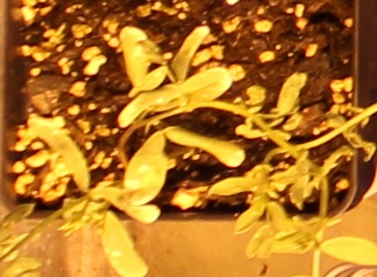
Label: Lentil